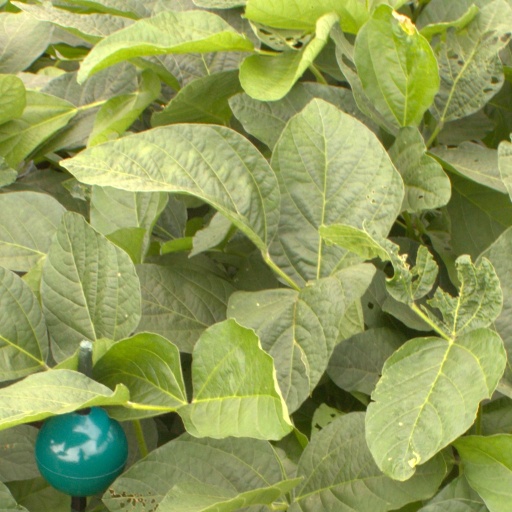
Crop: soybean